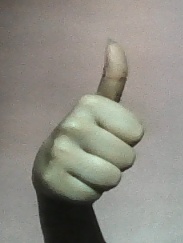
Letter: aleff